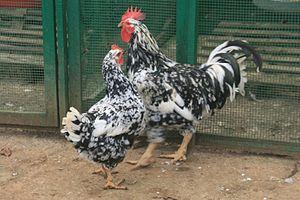
La poule des Asturies est la seule race de poule originaire de la principauté des Asturies, au nord-ouest de l'Espagne. Cette race n'est pas homologuée en France.